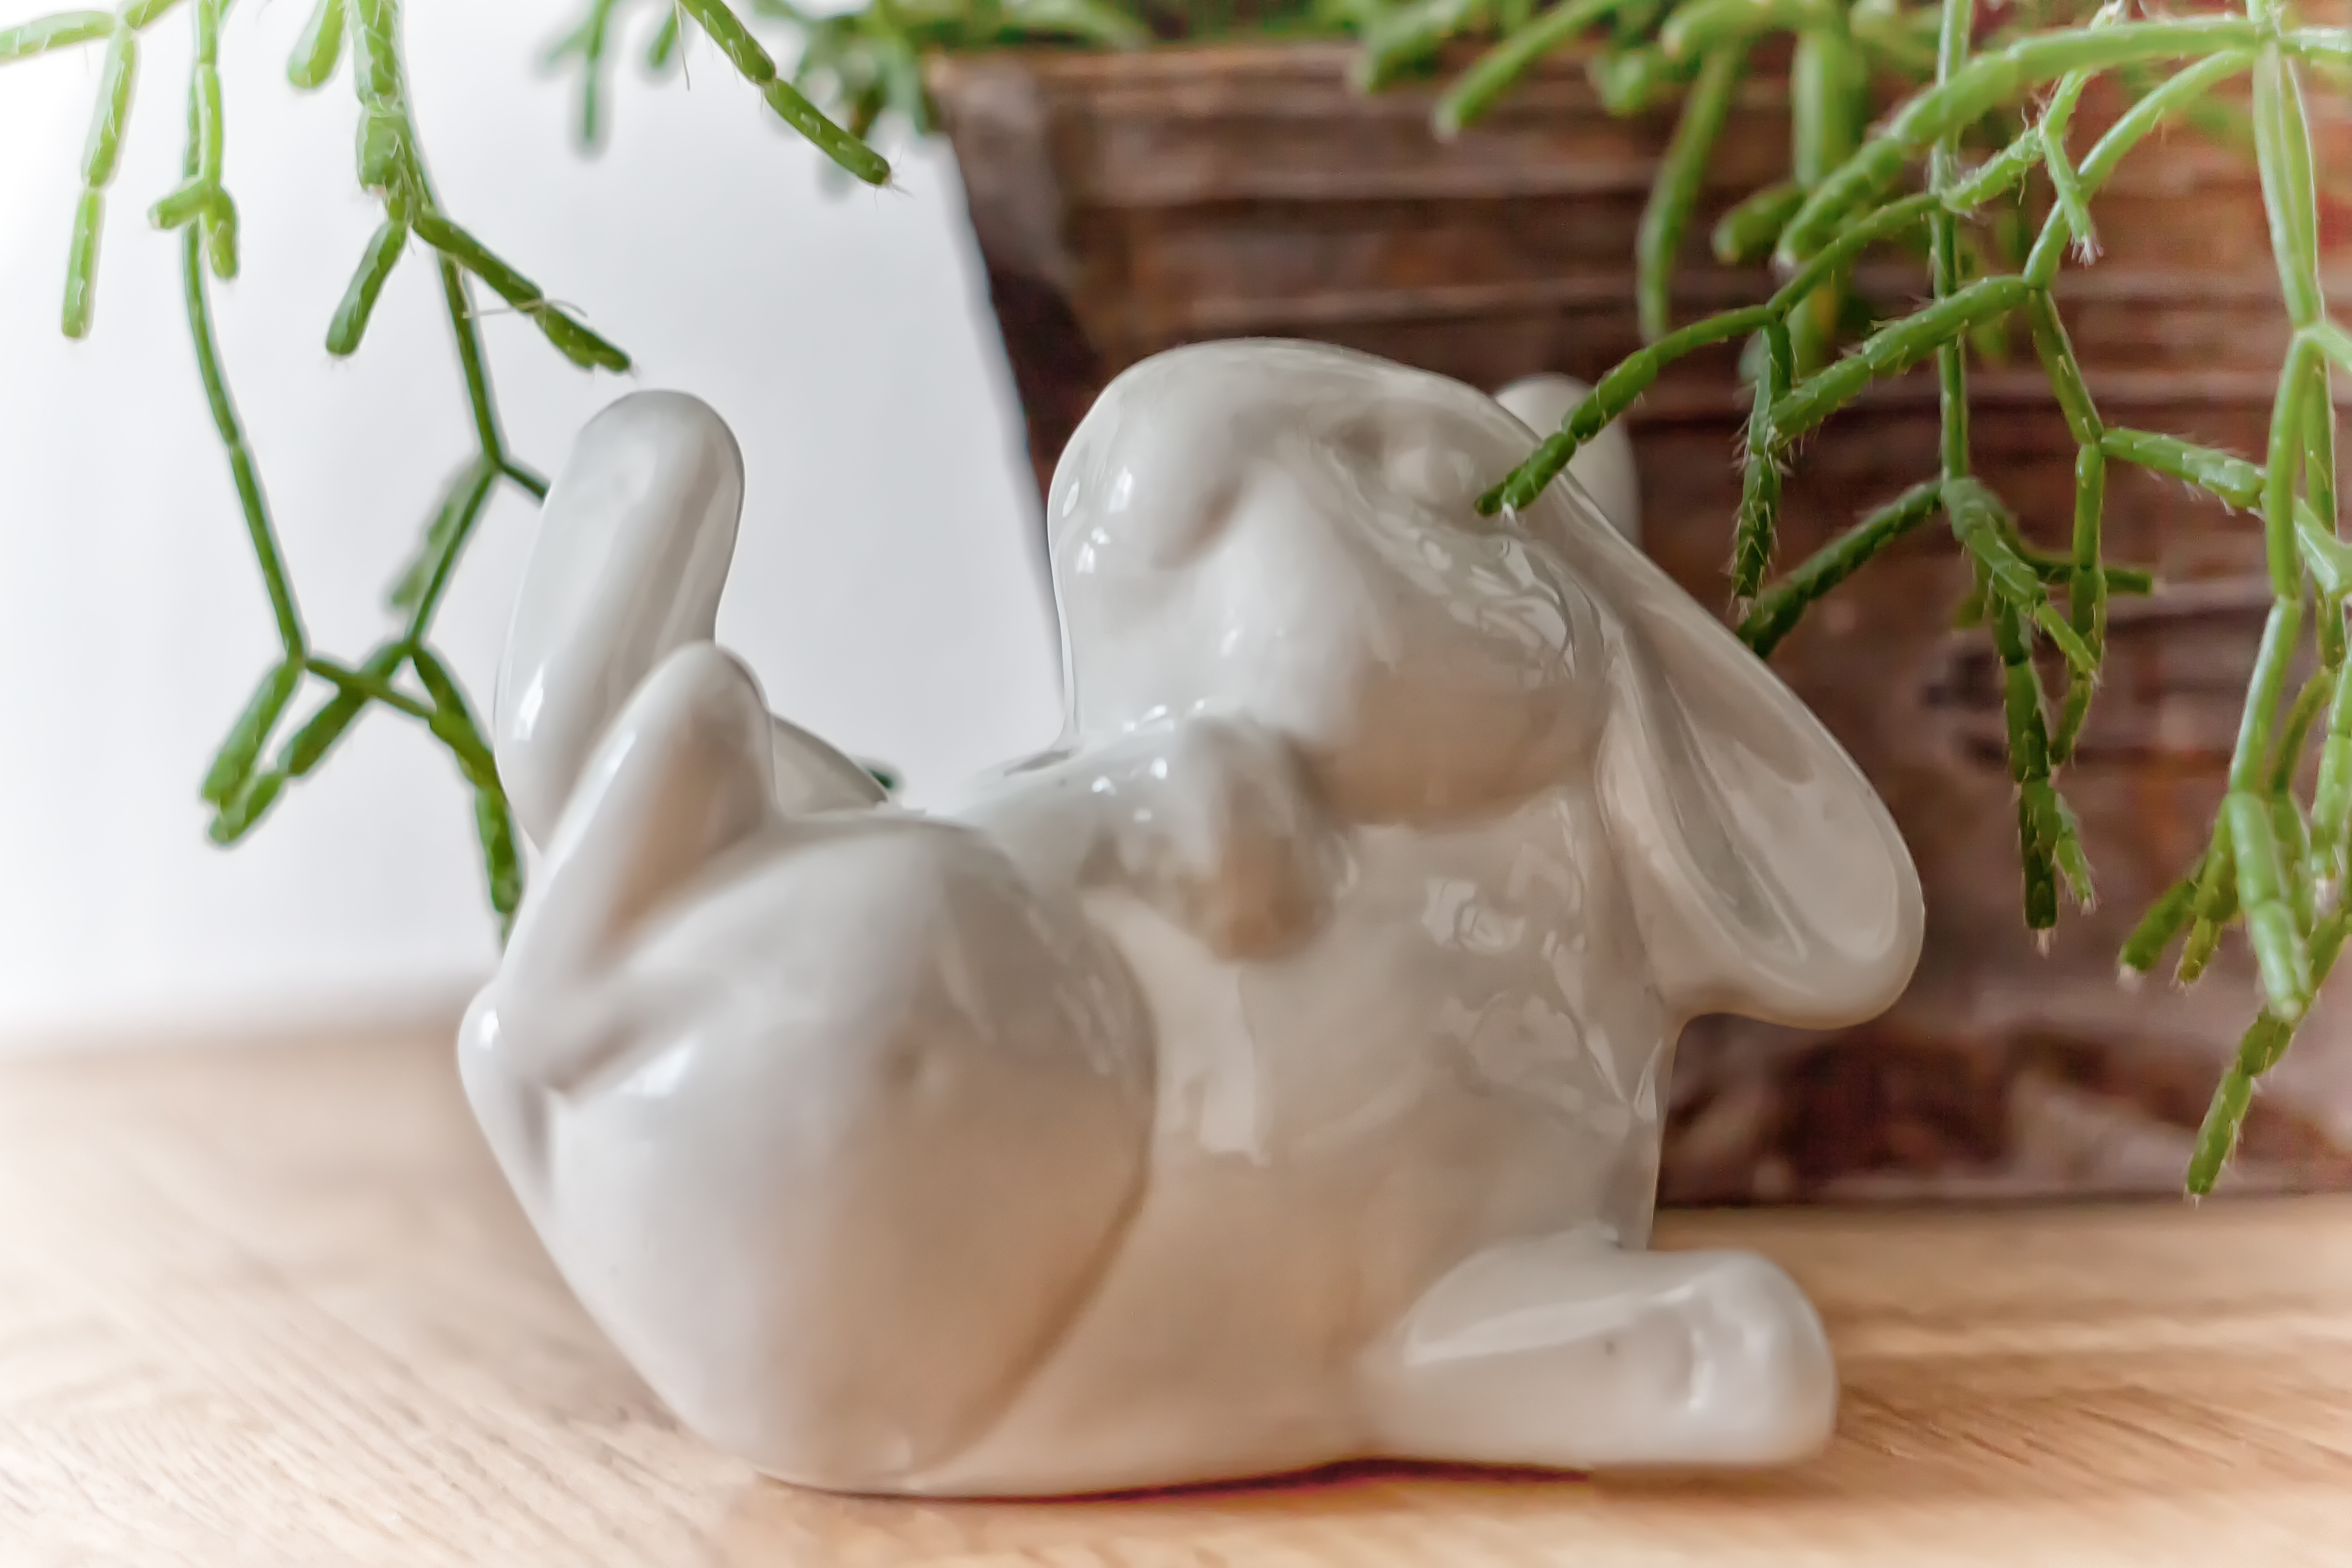
plant, flower, pet, food, spring, produce, ceramic, rabbit, hare, art, figure, figurine, easter, porcelain, easter bunny, long eared, easter sunday